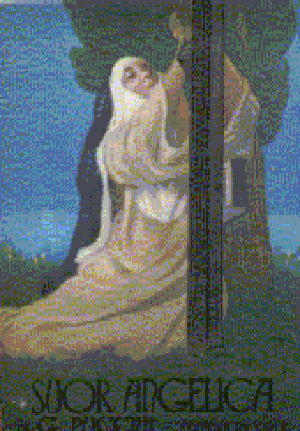
Suor Angelica est un opéra en un acte de Giacomo Puccini sur un livret original en italien de Giovacchino Forzano. C’est le deuxième opéra du trio appelé Il trittico. En raison de sa courte durée, il est souvent joué avec l'une ou les deux autres œuvres du trio : Il tabarro et Gianni Schicchi. Il fut représenté pour la première fois au Metropolitan Opera de New York le 14 décembre 1918.